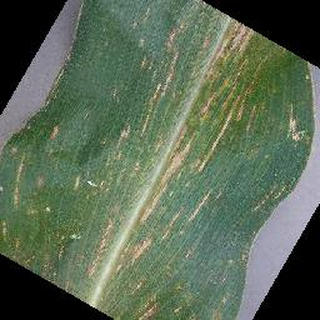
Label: corn_cercospora_leaf_spot